Stanislao Mocenni

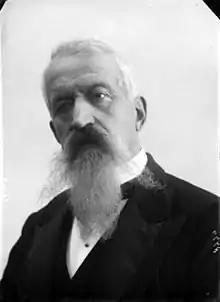

Stanislao Mocenni (1837–1907) was an Italian military officer and politician. He served as minister of war between 1893 and 1896. He was a member of the Parliament of the Kingdom of Italy.